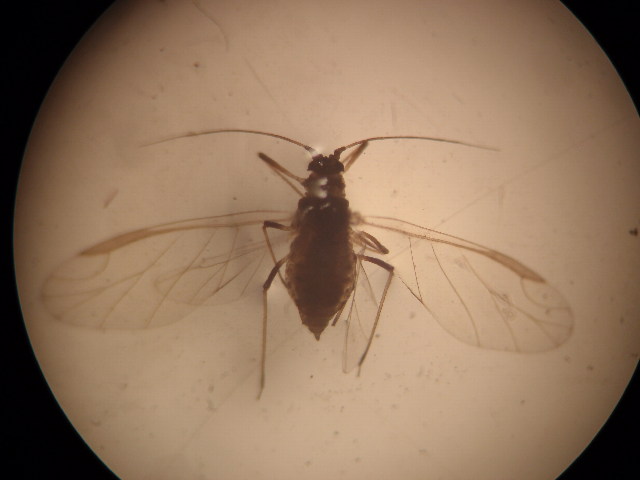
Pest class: green_peach_aphid